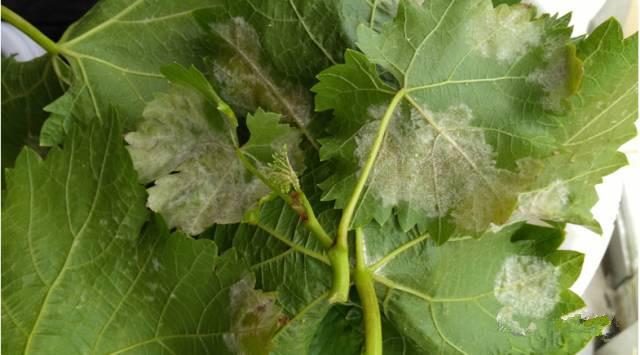
Plant: Grape
Disease: grape downy mildew